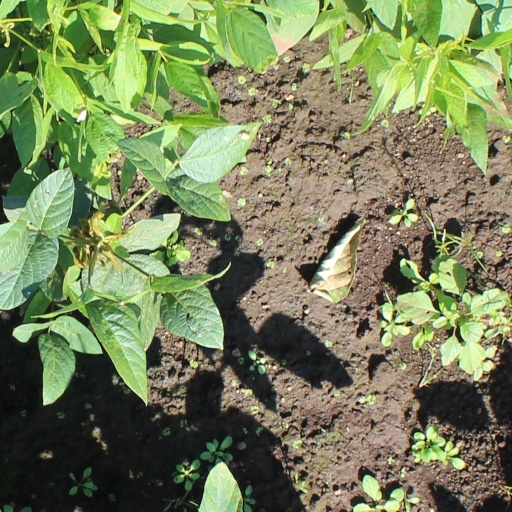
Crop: soybean